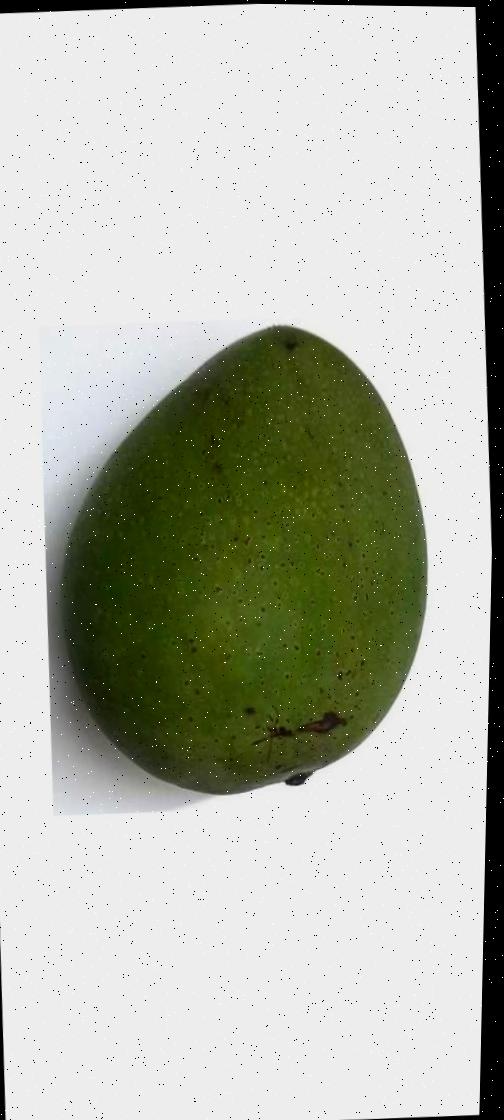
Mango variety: Ashshina Zhinuk